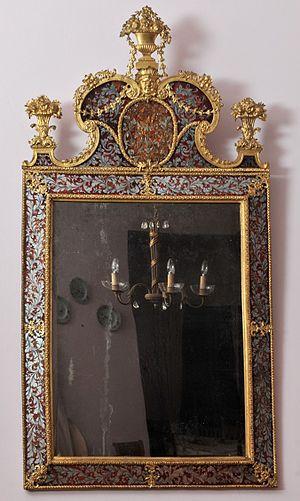
Miroir de Burchardt Precht. Les miroirs de Precht ont fait l'objet d'une conférence de Denis Bruyère, ébéniste créateur, conservateur-restaurateur d'oeuvres d'art et sculpteur ornemaniste, lors d'un colloque de l'APROA-BRK en 2013
Denis Bruyère, né en 1957, est un ébéniste créateur et sculpteur ornemaniste belge.